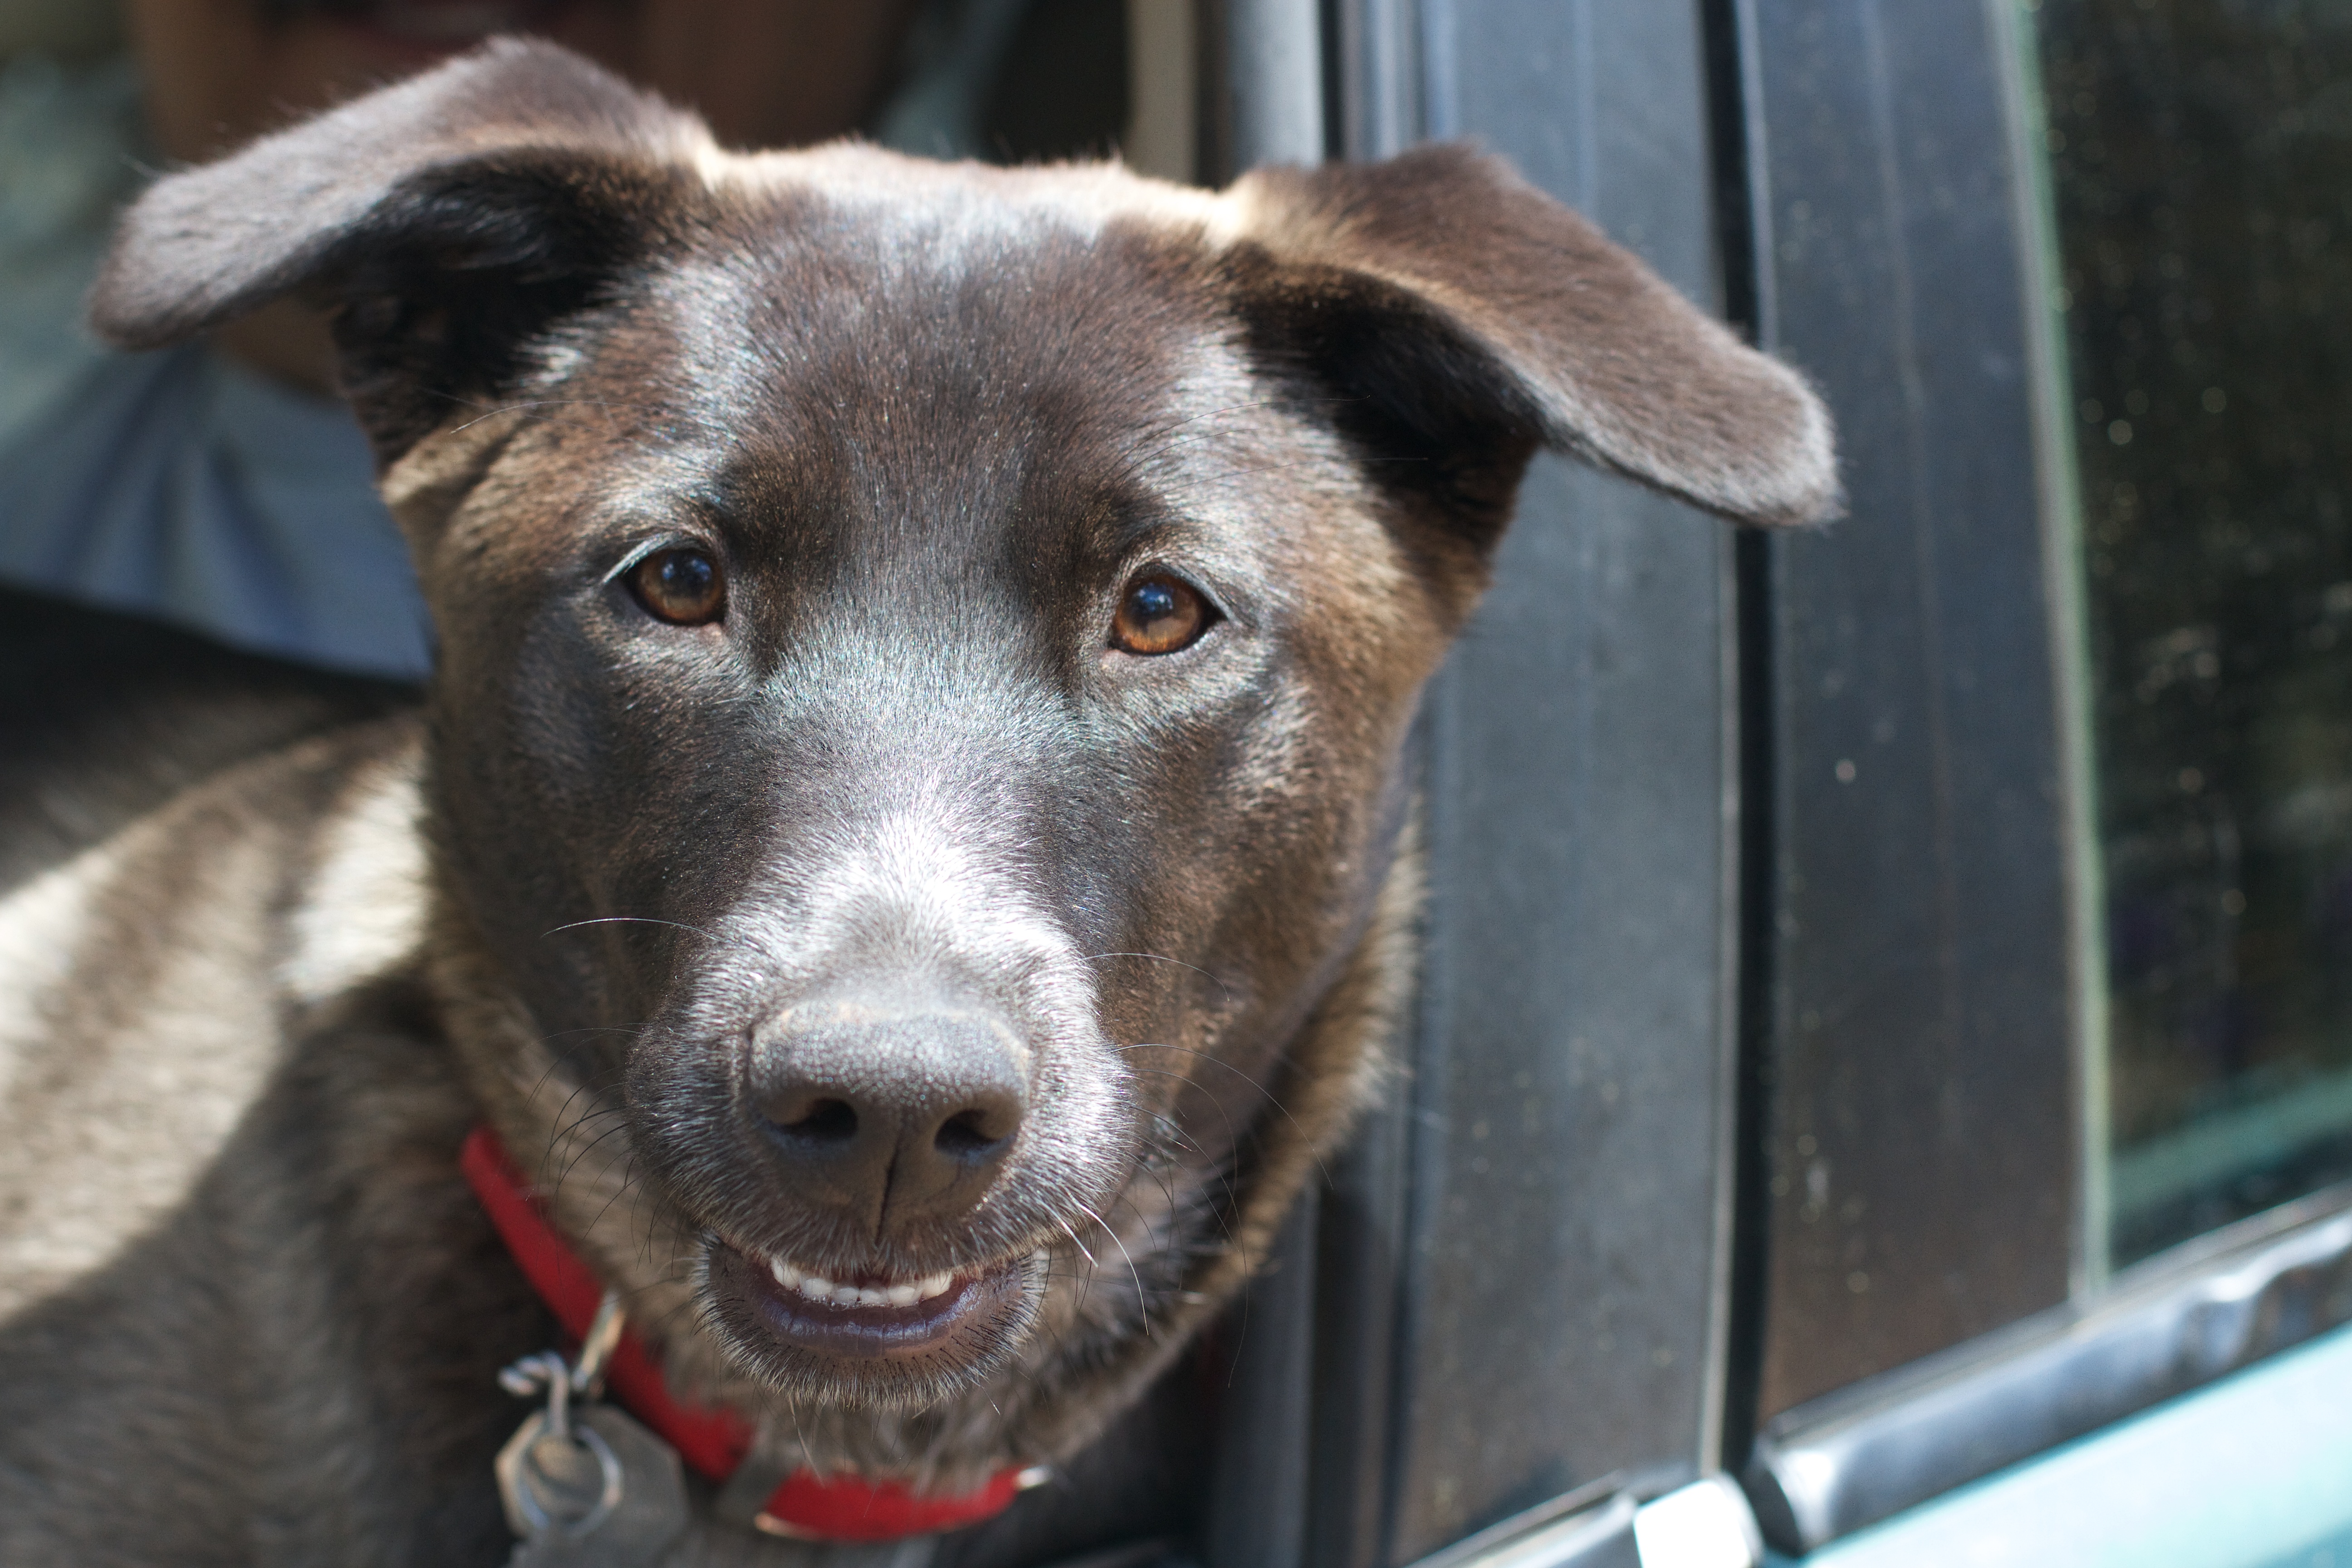
dog, mammal, vertebrate, dog breed, animal shelter, patterdale terrier, street dog, dog like mammal, dog breed group, formosan mountain dog